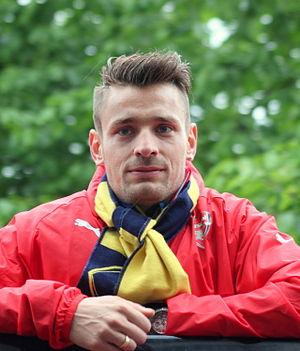
Mathieu Debuchy, né le 28 juillet 1985 à Fretin, est un footballeur international français qui évolue au poste de défenseur à l'AS Saint-Étienne.